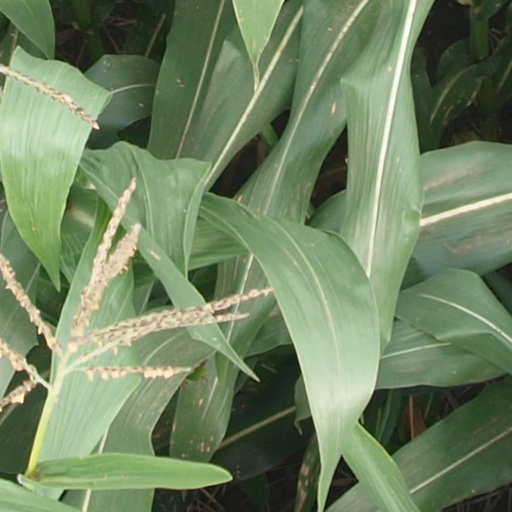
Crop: maize; corn